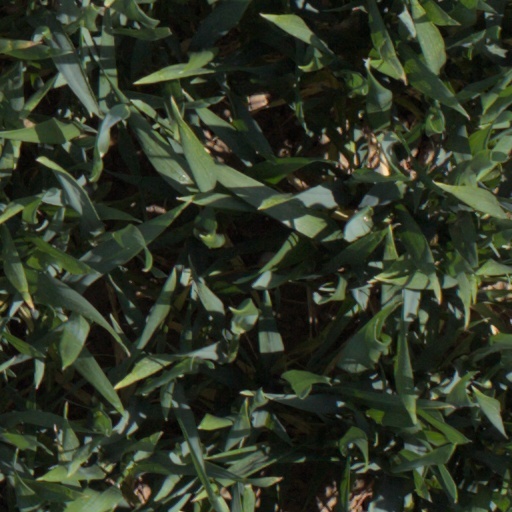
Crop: wheat